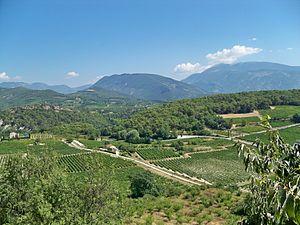
Vignoble à Faucon, au pied des Baronnies et du Mont Ventoux, Vaucluse, France
Puyméras est une commune française située dans le département de Vaucluse, en région Provence-Alpes-Côte d'Azur.